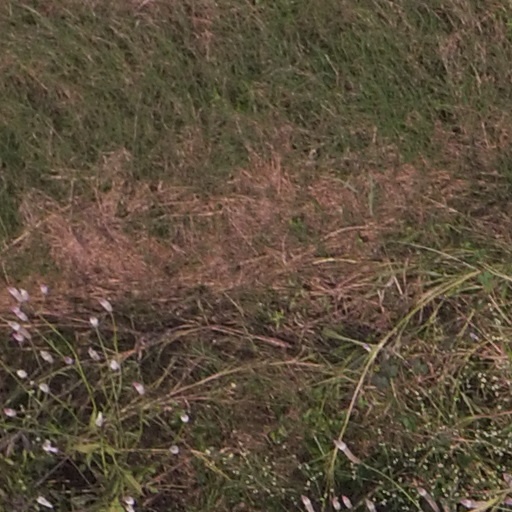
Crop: maize; corn